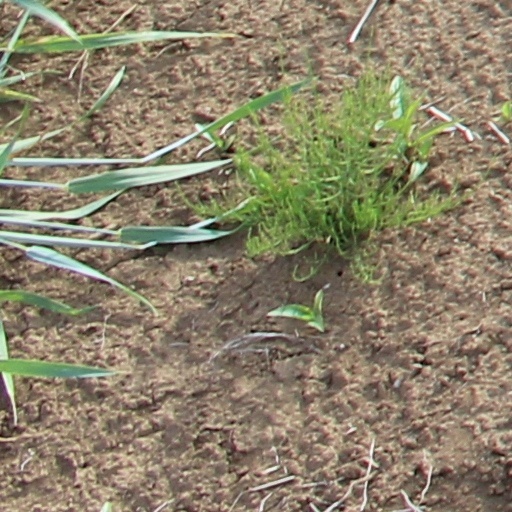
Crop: wheat